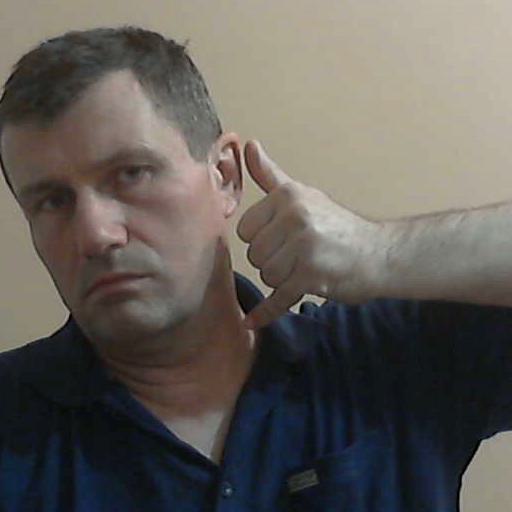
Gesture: call